Hinduism in Afghanistan

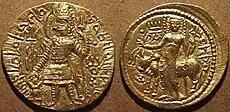
Gold dinar of Kanishka II, emperor of the Kushan Empire, with Lord Shiva (200–220 CE)

Most historians maintain that Afghanistan was inhabited by ancient Arians followed by the Achaemenid before the arrival of Alexander the Great and his Greek army in 330 BC. It became part of the Seleucid Empire after the departure of Alexander three years later. In 305 BCE, the Seleucid Empire lost control of the territory south of the Hindu Kush to the Indian Emperor "Sandrocottus" as a result of the Seleucid-Mauryan War.